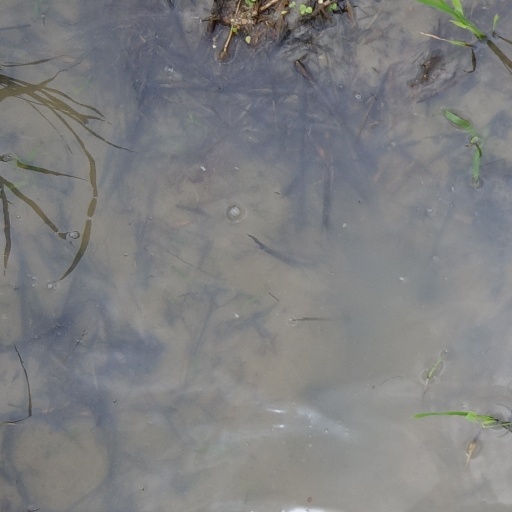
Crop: rice